Ribera Steakhouse

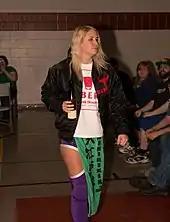
Wrestler Kaitlin Diemond wearing a black satin Ribera Steakhouse jacket

Stan Hansen credits Bruiser Brody with being the first American wrestler to discover the restaurant. In the late 1970s and early 1980s, American professional wrestlers began to frequent the restaurant when they were wrestling in Tokyo. Over time, the owner began to cover the walls with hundreds of pictures of the wrestlers who ate at his restaurant. The owner rotates the pictures to correlate with the wrestlers currently touring the country. The restaurant is also decorated with other sorts of memorabilia such as title belts and trophies.